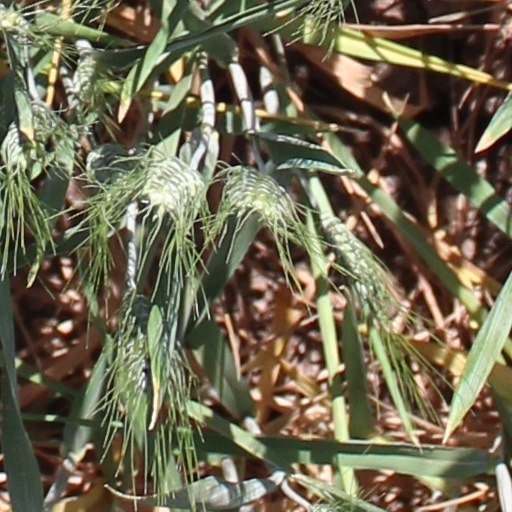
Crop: wheat